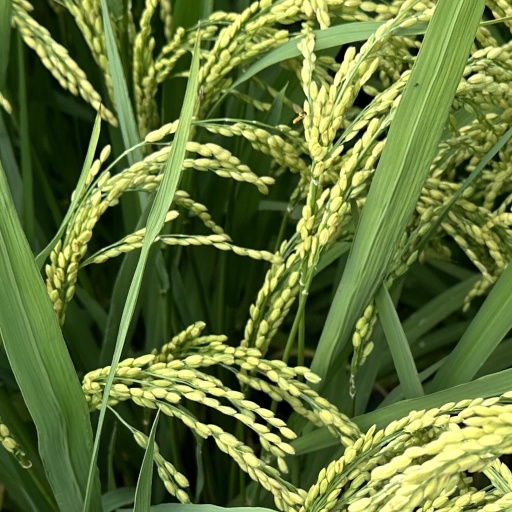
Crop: rice